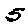
Label: 5